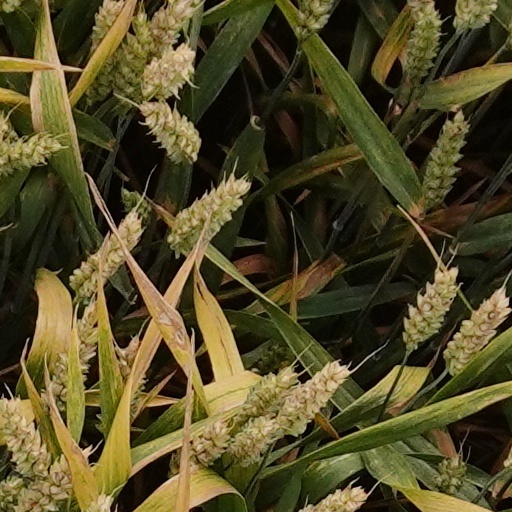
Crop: wheat